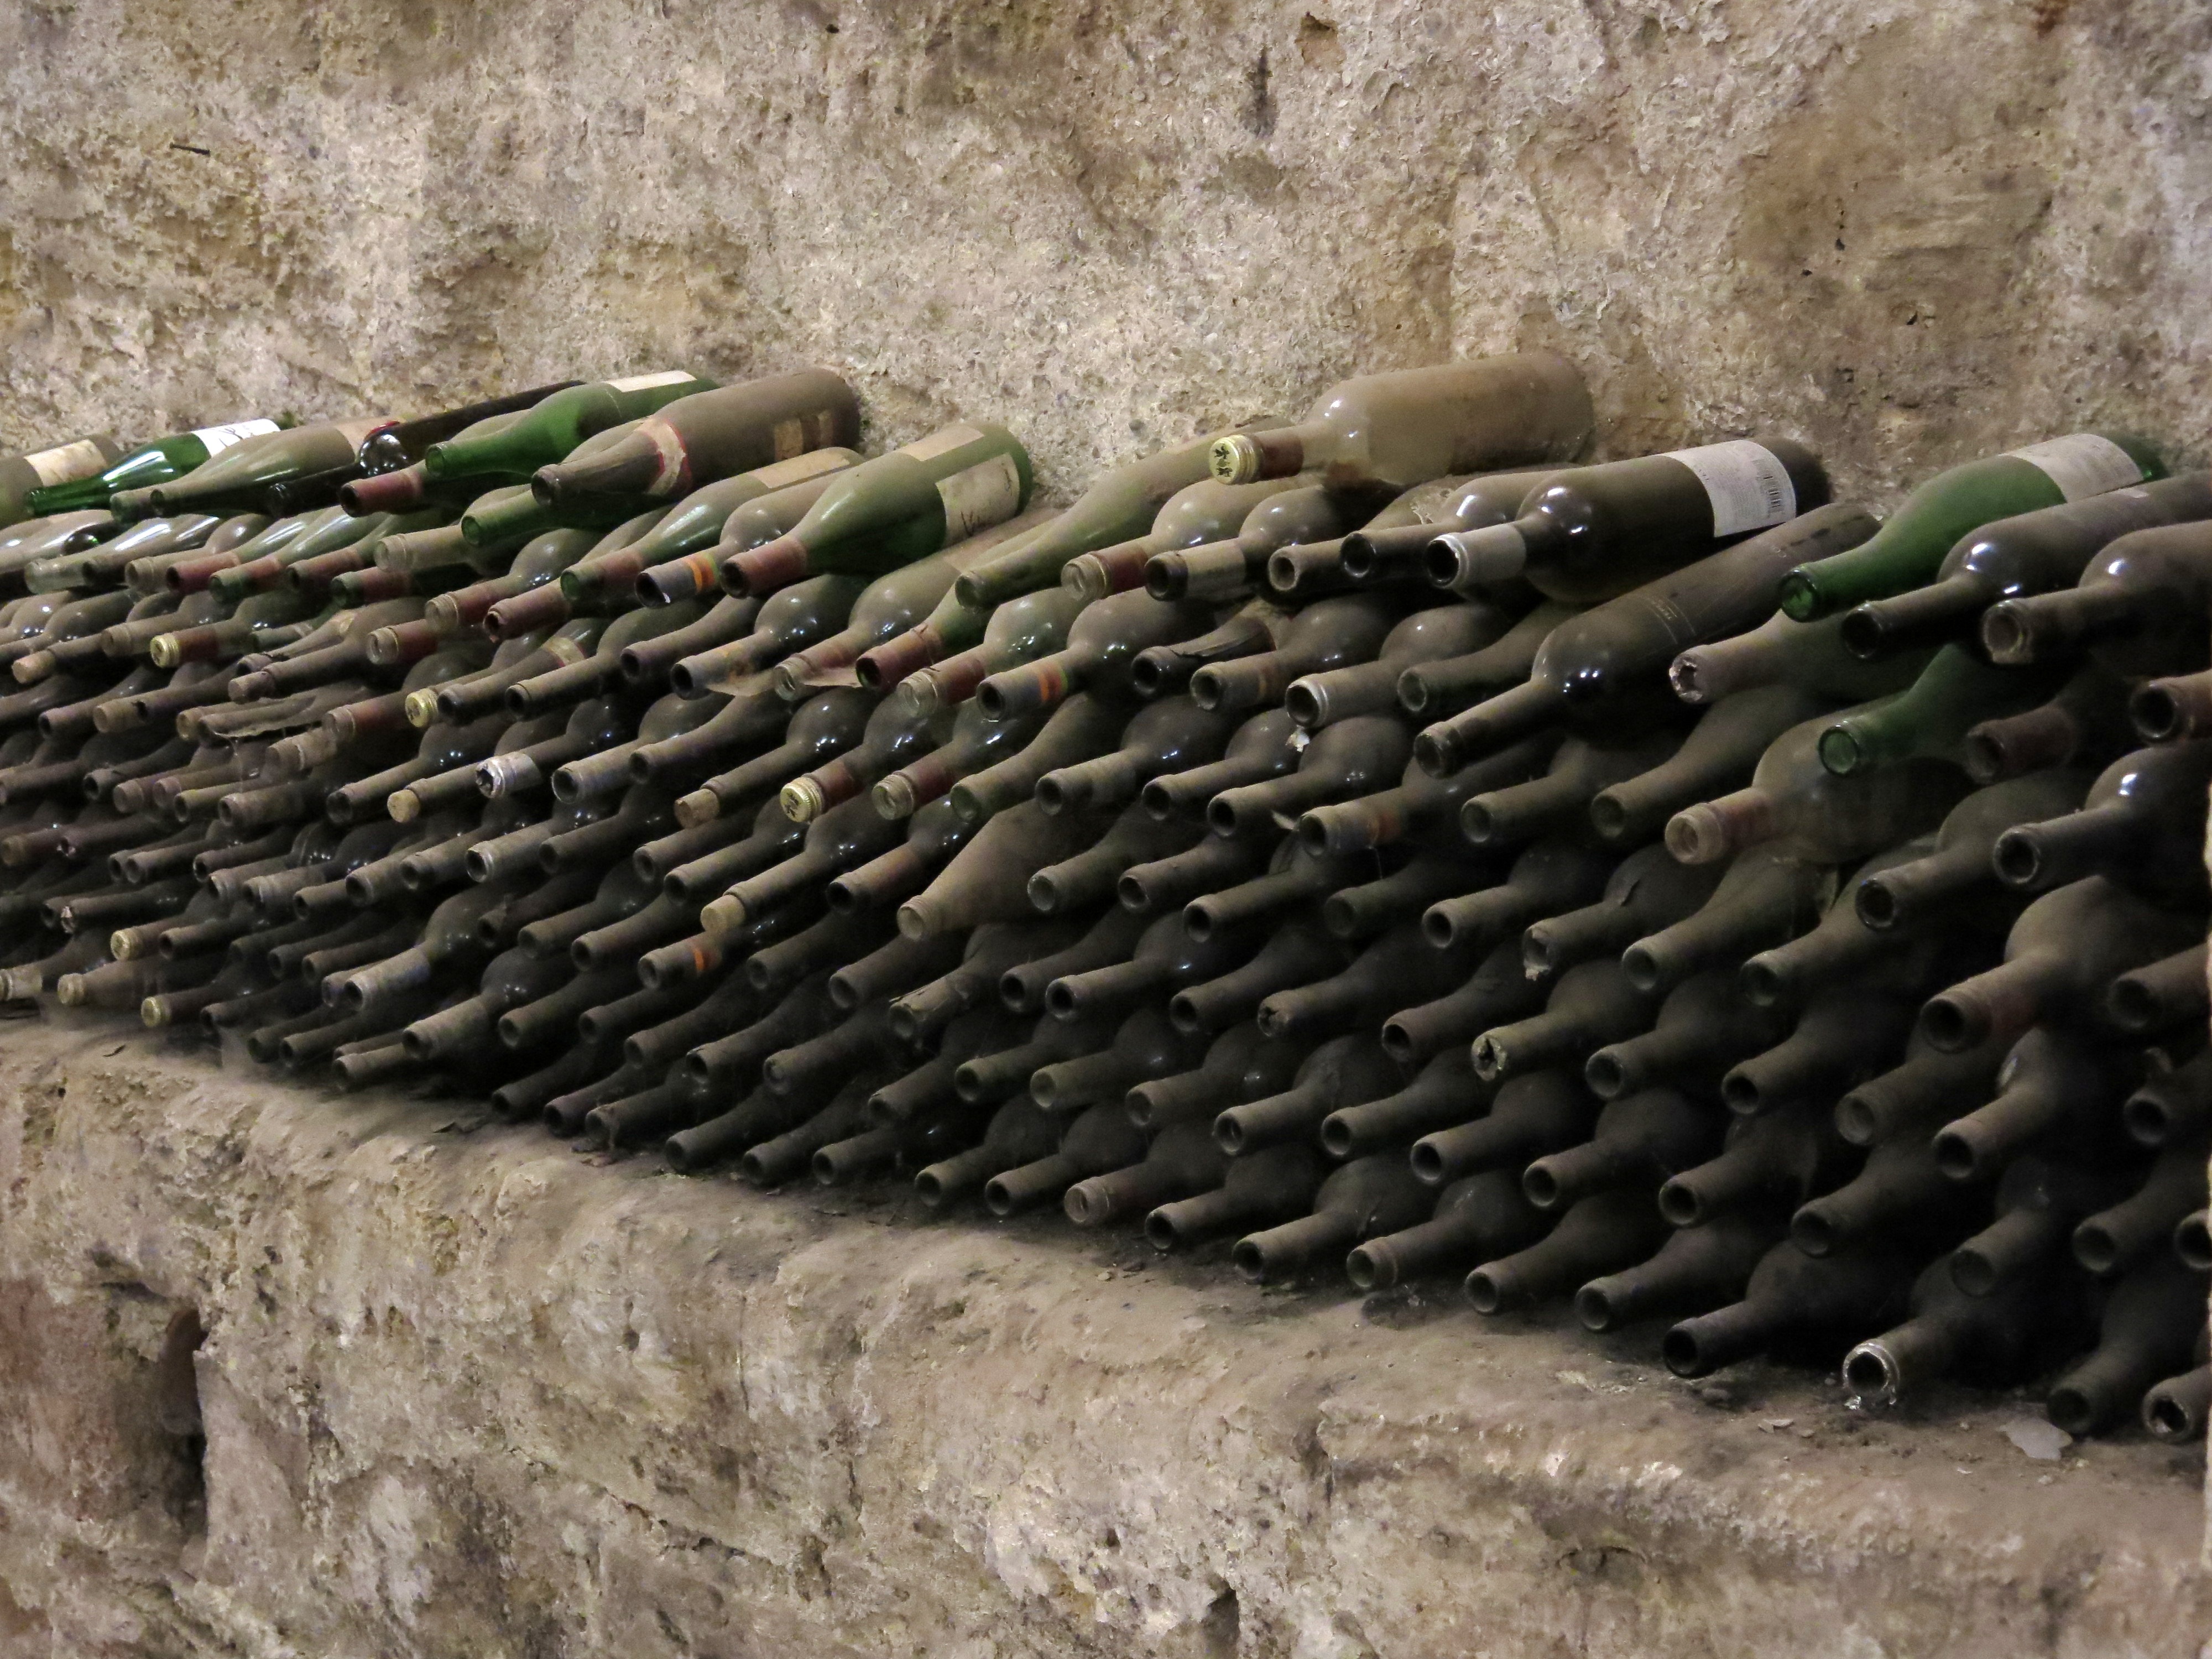
rock, wood, wine, glass, old, underground, material, storage, bottles, dusty, cellar